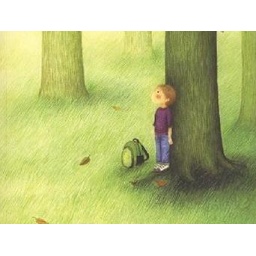
boy under tree